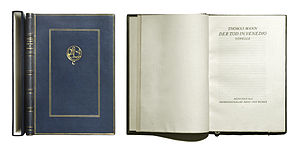
Maroquin
Der Tod in Venedig af Thomas Mann, 1912.